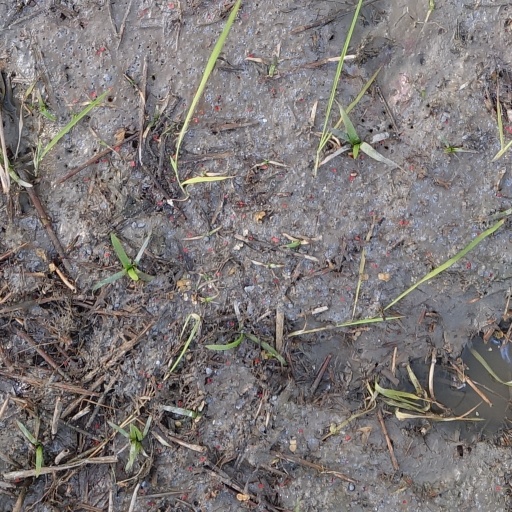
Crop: rice